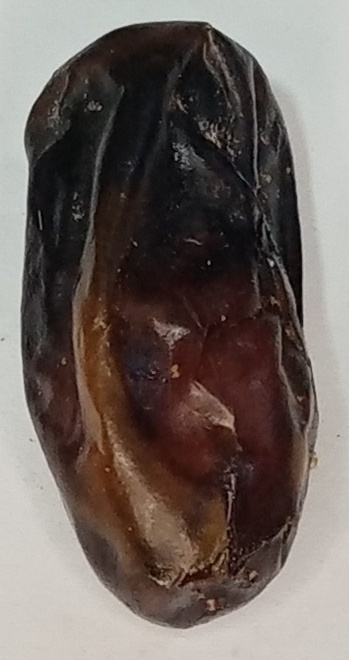
Variety: gajar
Size: large
Grade: grade-1